Guillon, Yonne

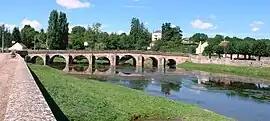
The 16th century bridge of Guillong

Guillon is a former commune in the Yonne department in Bourgogne-Franche-Comté in north-central France. On 1 January 2019, it was merged into the new commune Guillon-Terre-Plaine. It is located near the Côte-d'Or and the Nièvre department.